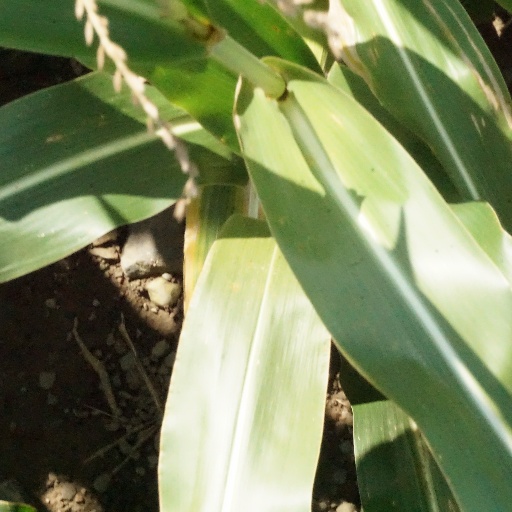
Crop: maize; corn